Sir William Robertson, 1st Baronet

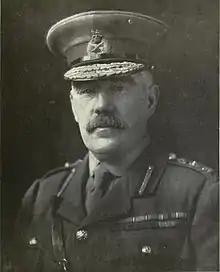
Robertson, 1917

Robertson correctly guessed that the Bulgarian declaration of war on Romania (1 September) indicated that they had been promised German aid. While Lloyd George, who wanted Greece to be brought into the war on the Allied side, if necessary by a naval bombardment, was visiting the Western Front Robertson persuaded the War Committee that Romania was best helped by renewed attacks on the Somme.